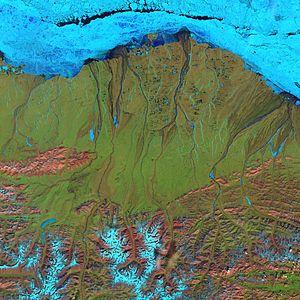
L’Alaska North Slope est une région de l'Alaska située sur le flanc nord de la chaîne Brooks le long de la côte de l'océan Arctique, principalement habitée par les Iñupiats.